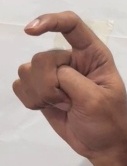
ASL sign: X